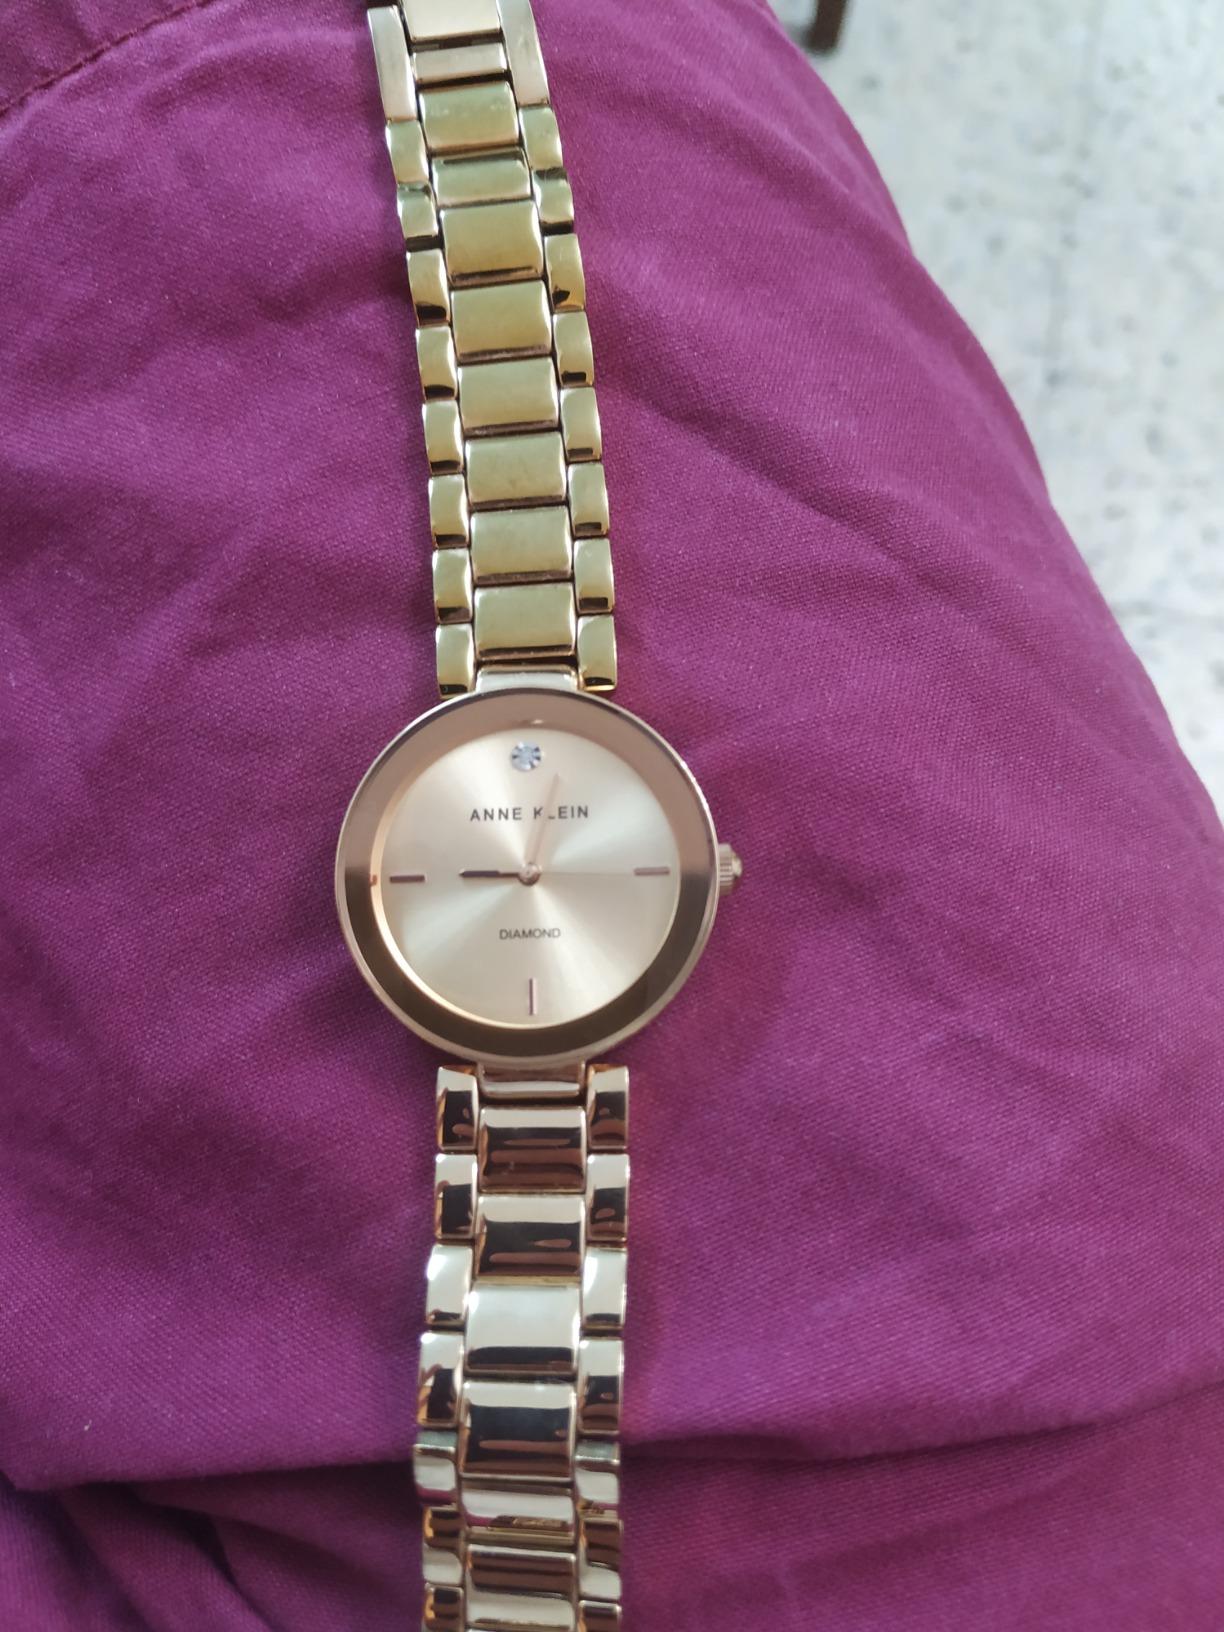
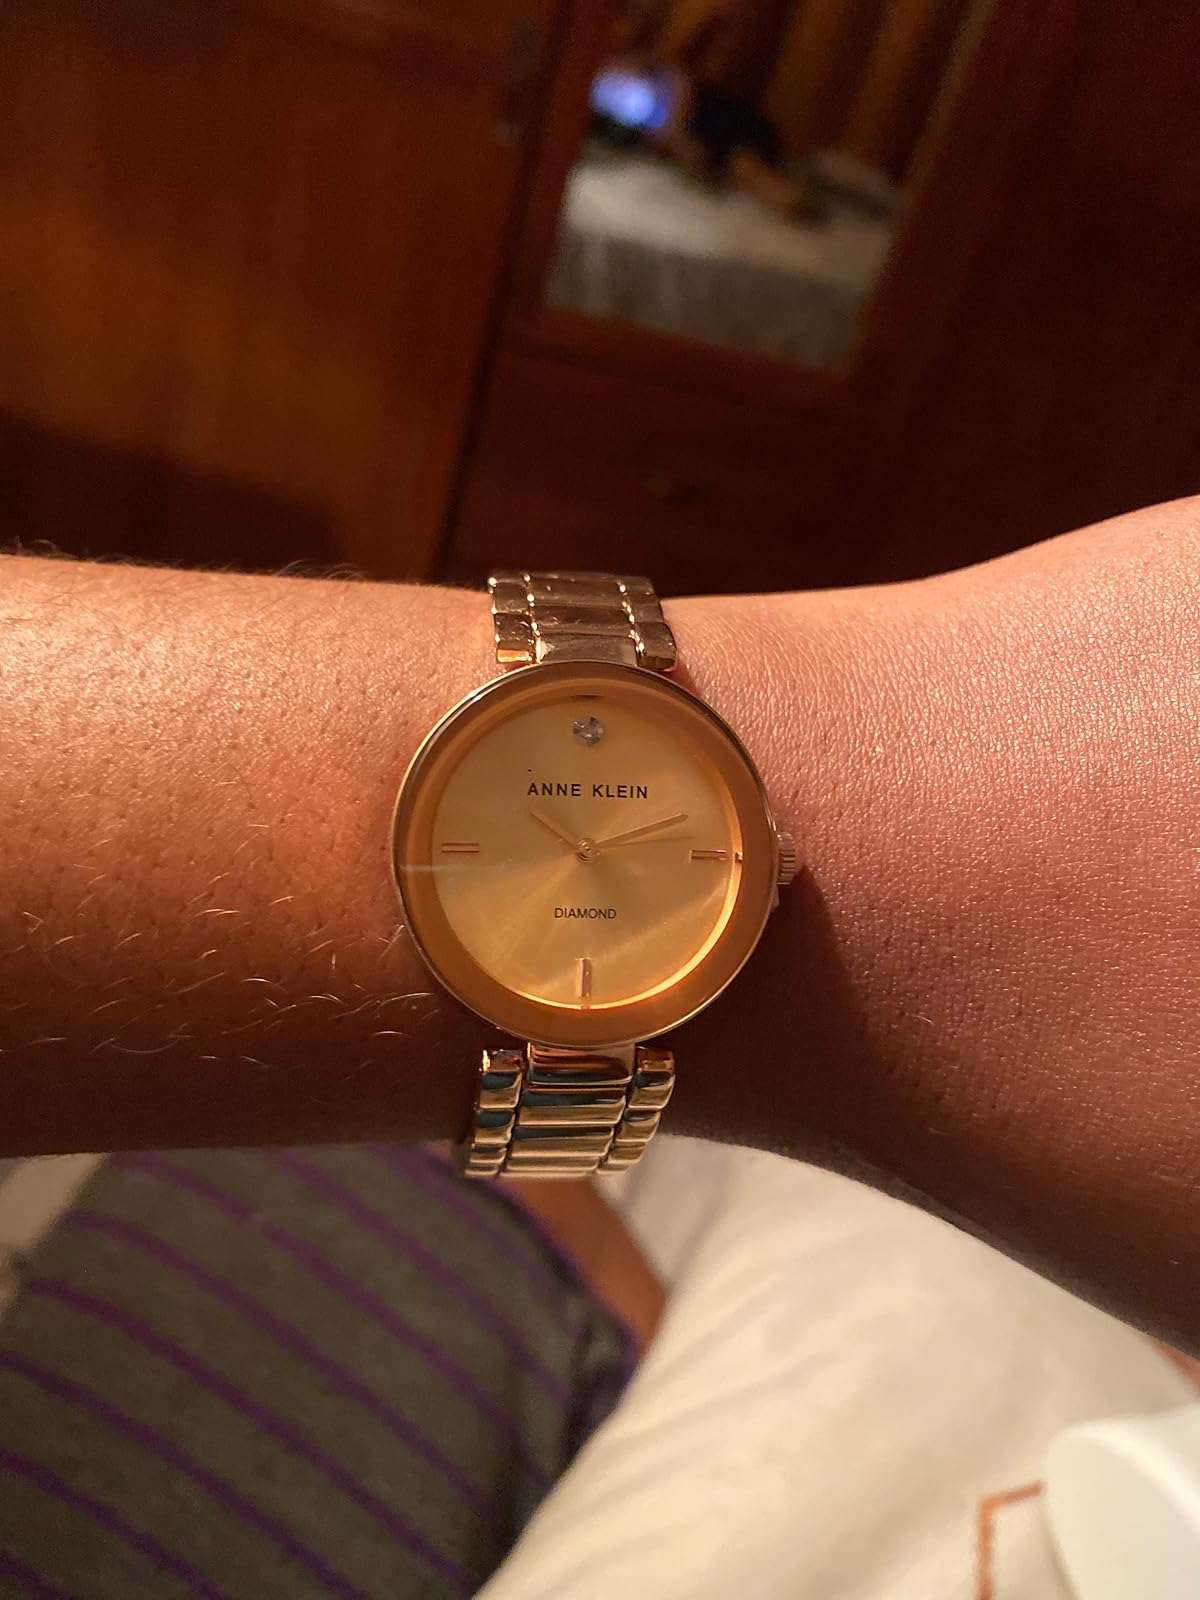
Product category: accessories_watch
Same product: yes